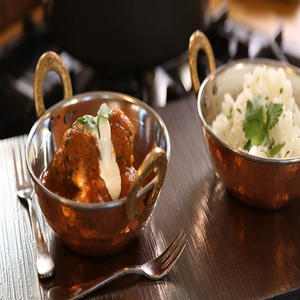
Dish: kofta